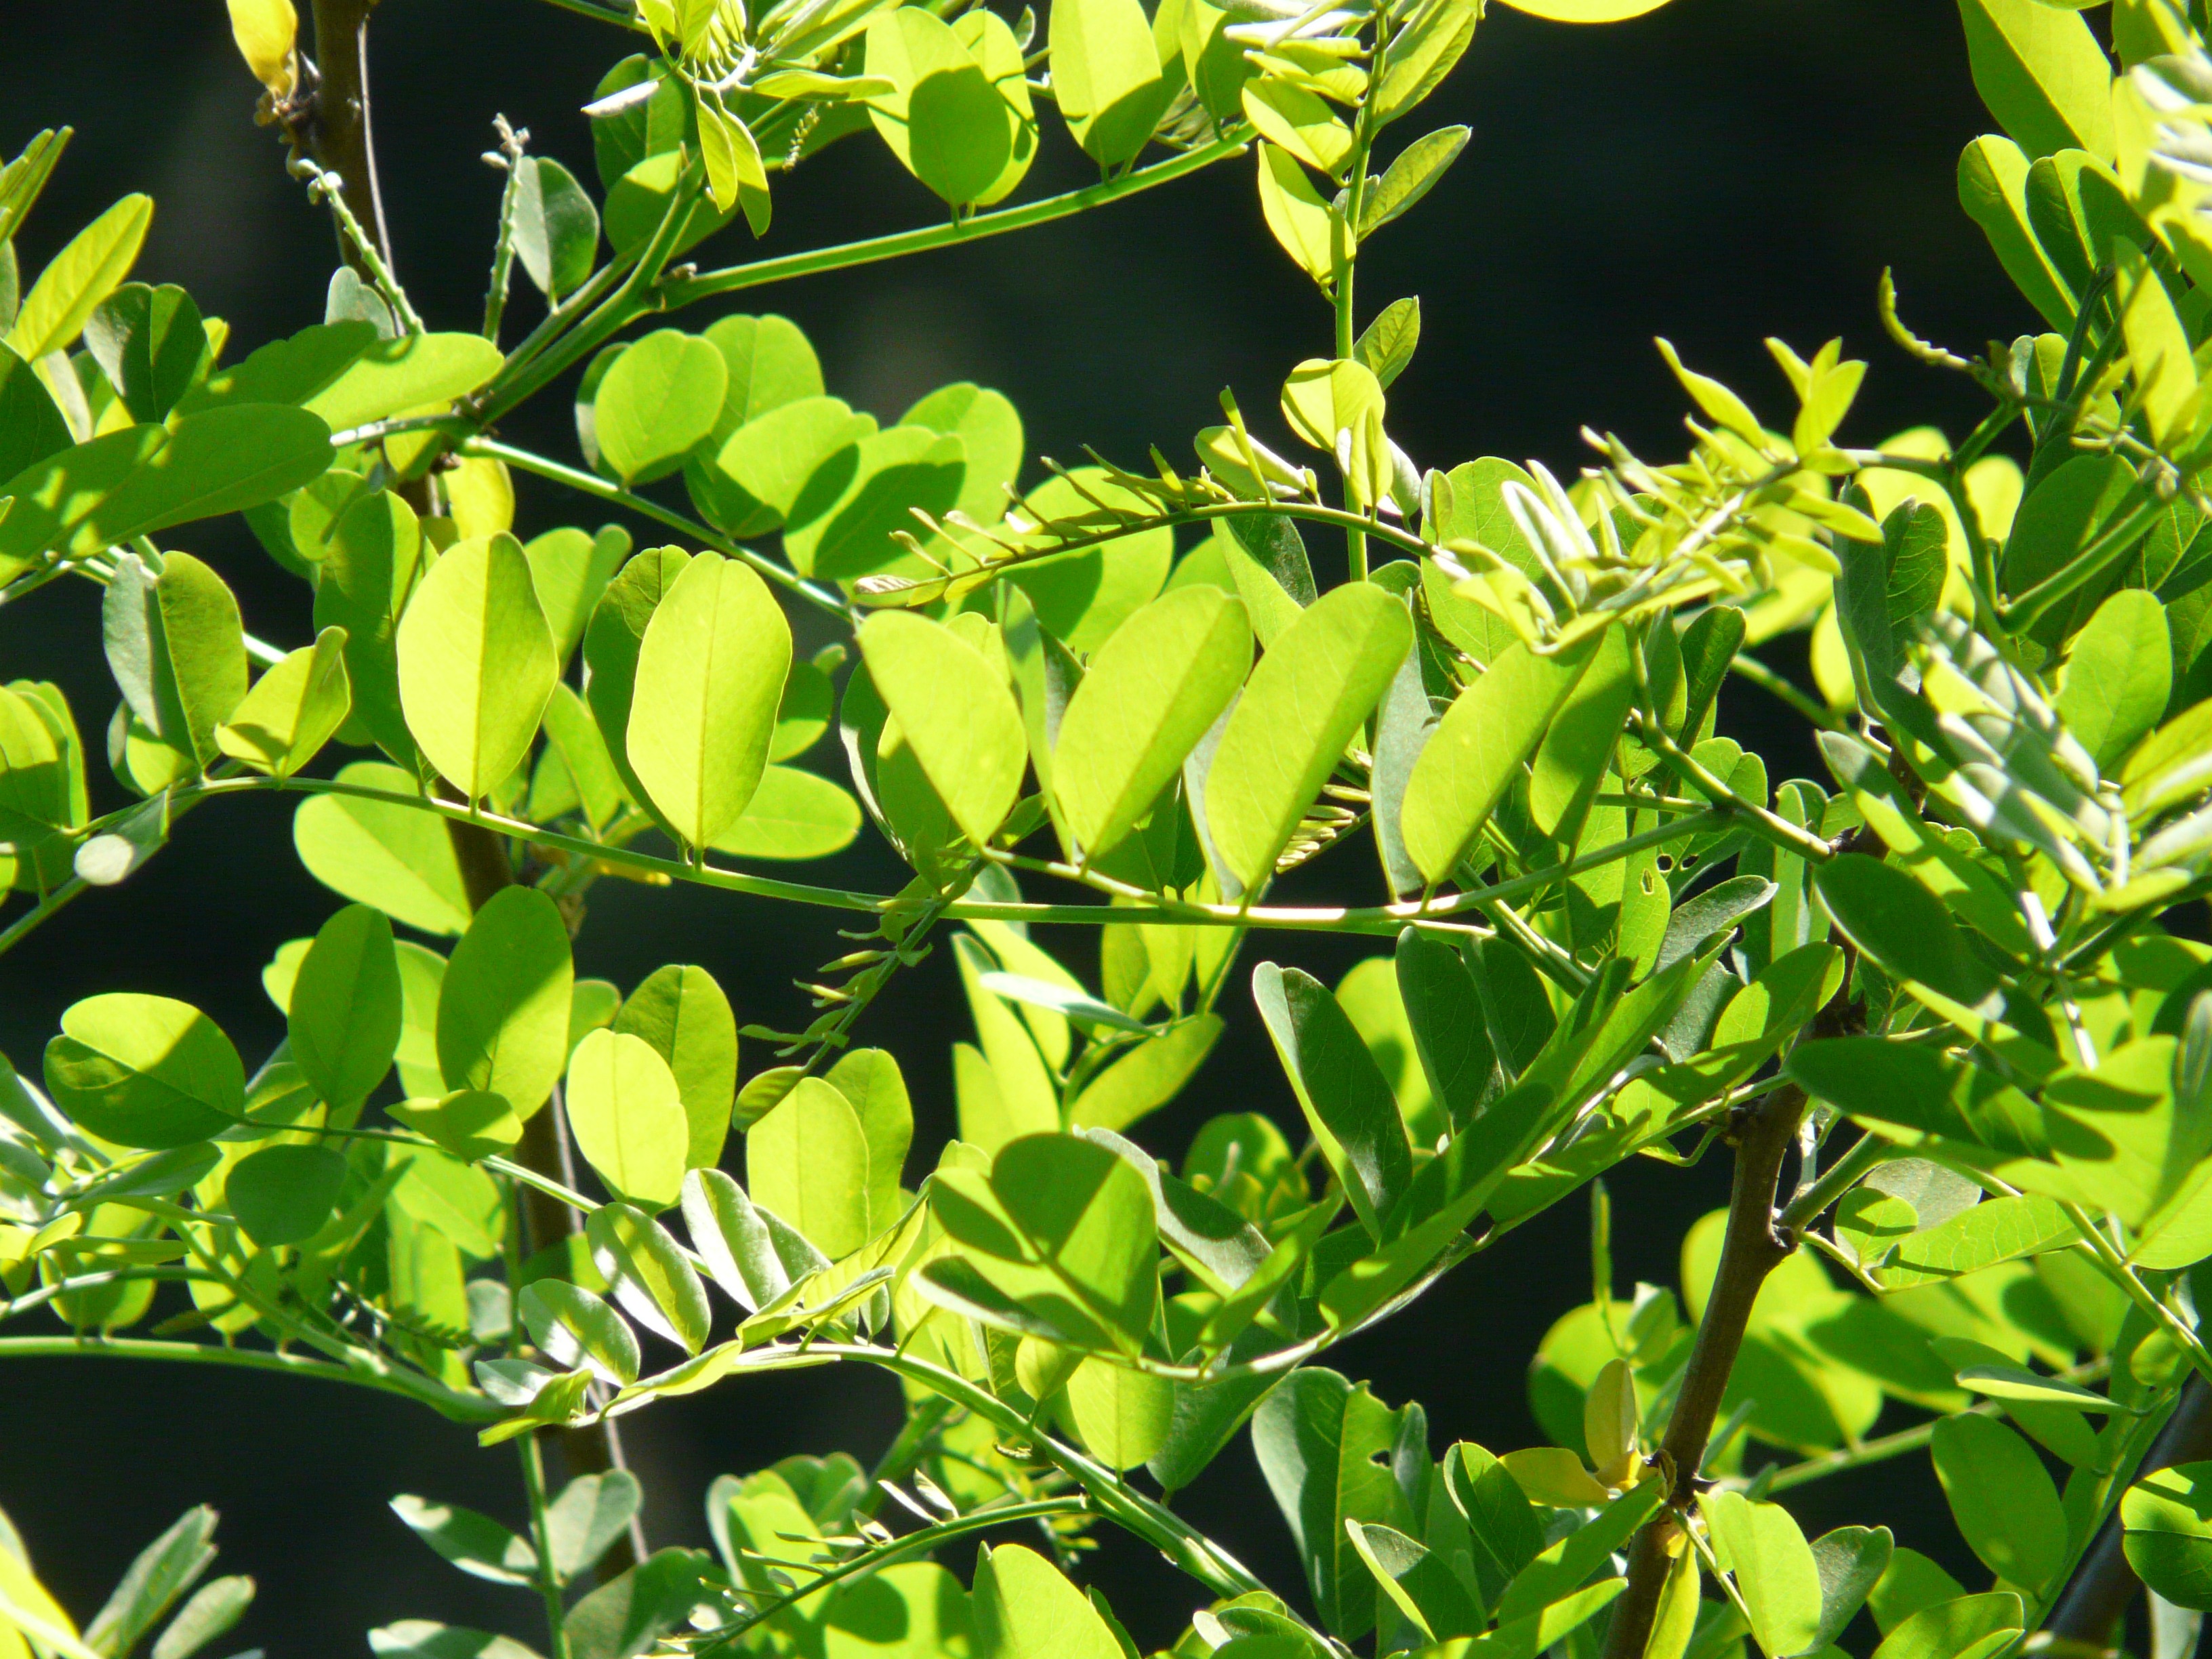
tree, branch, plant, fruit, leaf, flower, food, green, produce, evergreen, botany, flora, leaves, shrub, bright, acacia, light green, back light, ornamental plant, flowering plant, robinia pseudoacacia, robinia, false acacia, common maple, silver rain, woody plant, land plant